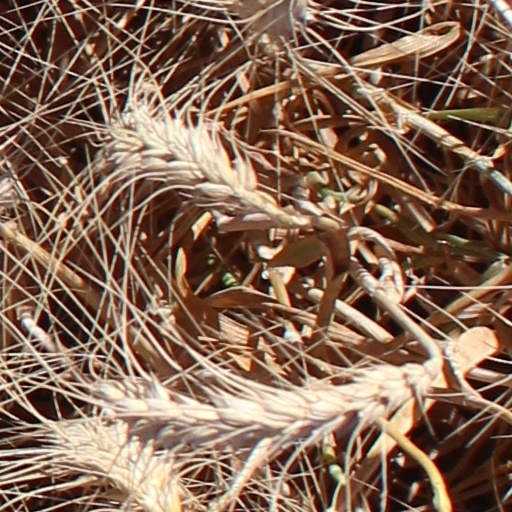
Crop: wheat